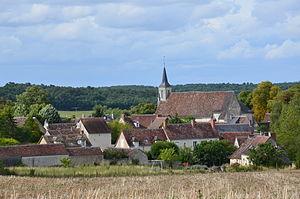
Vue générale du village de Boussay (Indre et Loire, France).
Boussay est une commune française du département d'Indre-et-Loire, en région Centre-Val de Loire.